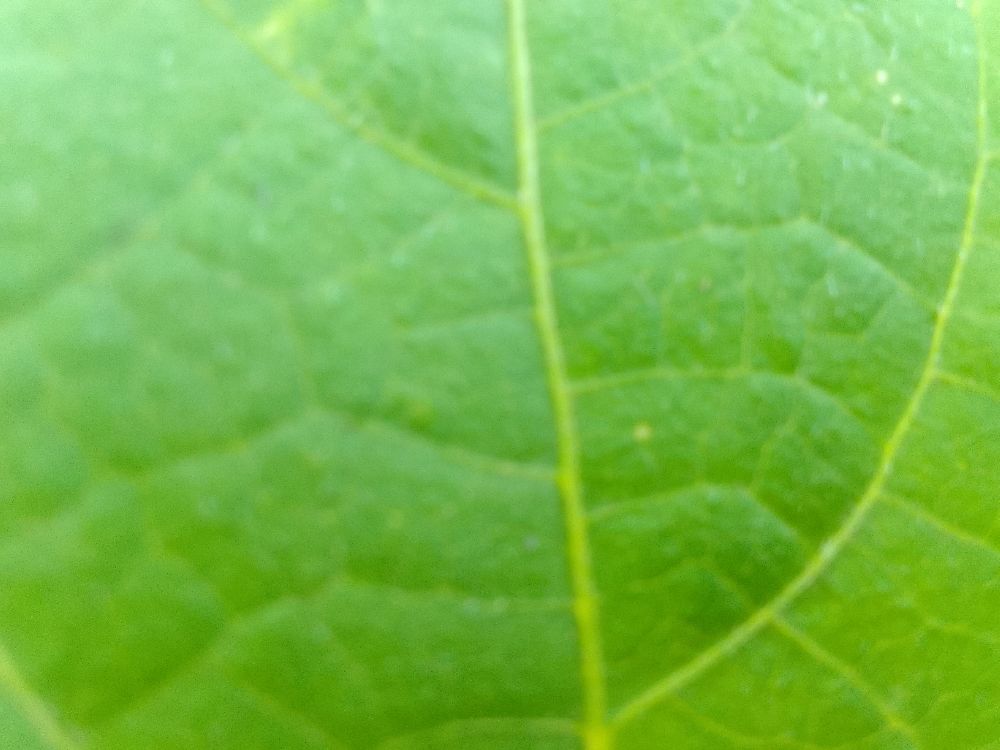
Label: healthy